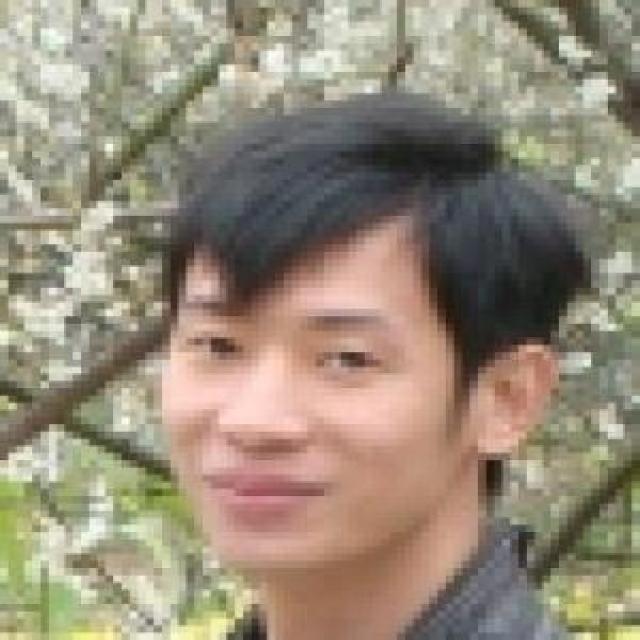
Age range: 21-44